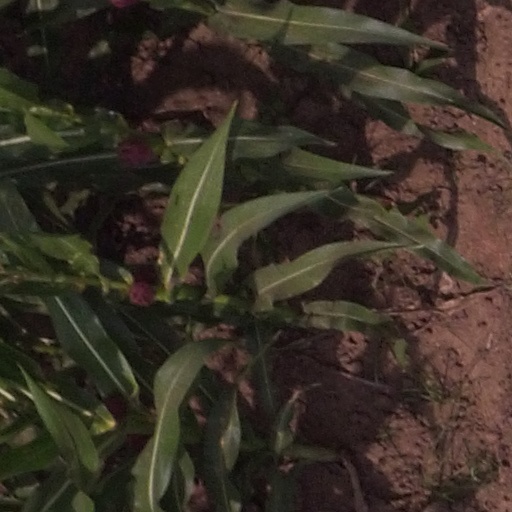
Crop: maize; corn